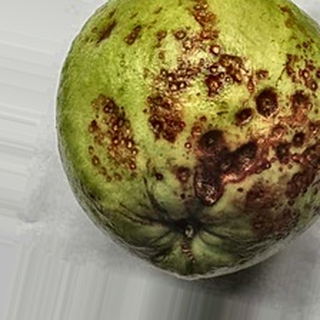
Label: guava_anthracnose